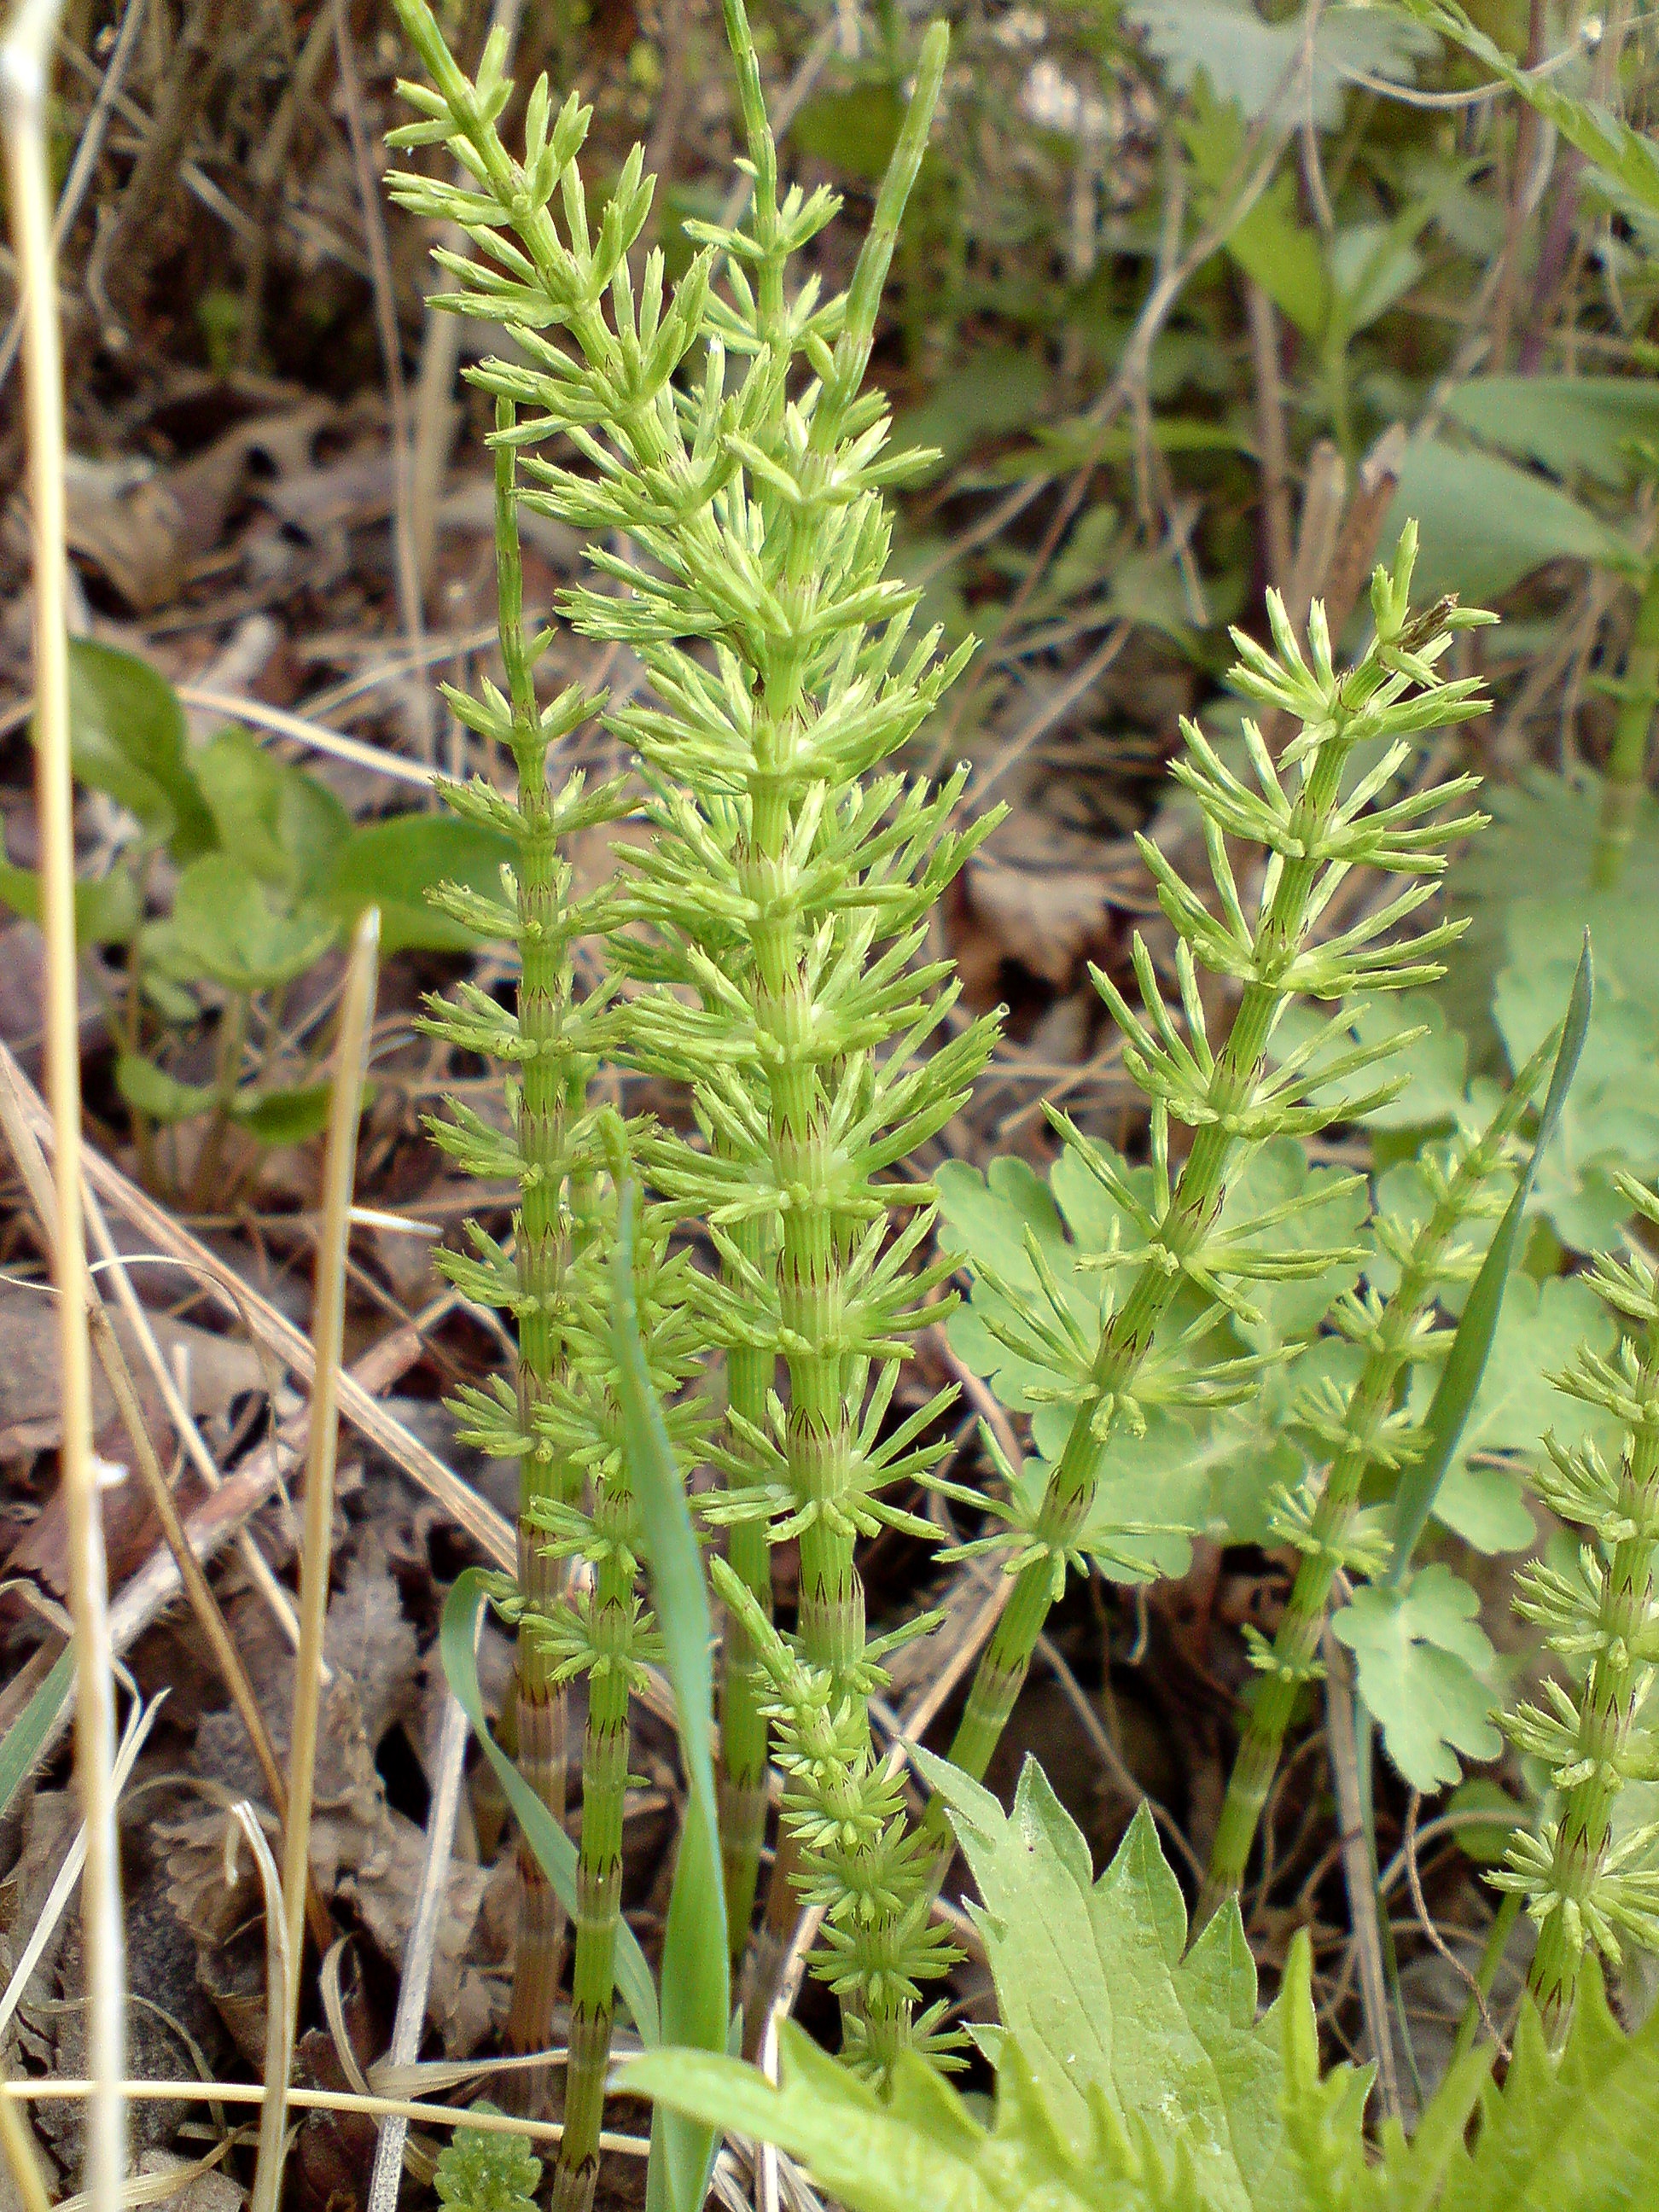
nature, grass, plant, flower, spring, herb, macro, botany, closeup, flora, horsetail, macro photography, green background, flowering plant, grass family, land plant, ferns and horsetails